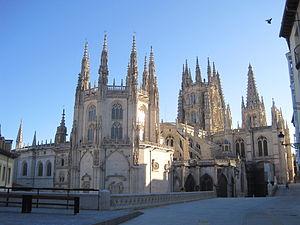
L'Espagne a commencé en 2010 une série de pièces commémoratives de 2 euros mettant à l'honneur les sites espagnols inscrits au patrimoine mondial de l'UNESCO. Les pièces sont émises à raison d'une par année au mois de mars.
Cet article recense les sites inscrits au patrimoine mondial en Espagne.